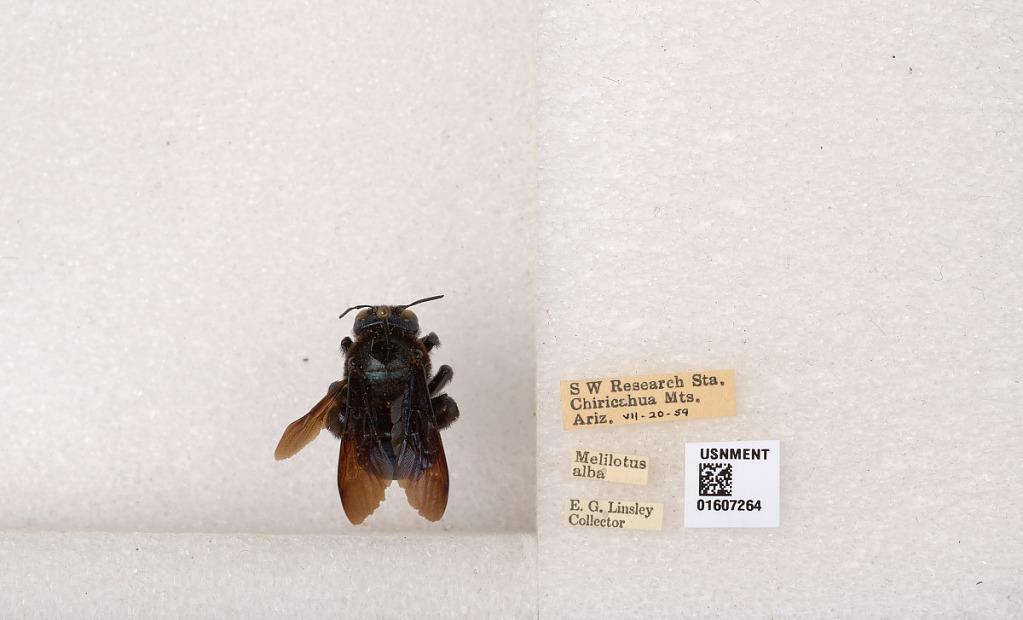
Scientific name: Xylocopa (Xylocopoides) californica arizonensis Cresson
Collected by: E. Linsley
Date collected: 1959-7-20
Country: United States
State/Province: Arizona
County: Cochise
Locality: Southwestern Research Station, Chiricahua Mountains
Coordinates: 31.8841, -109.206